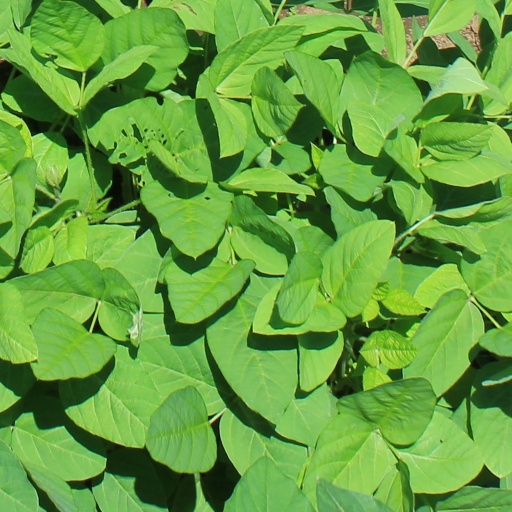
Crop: soybean